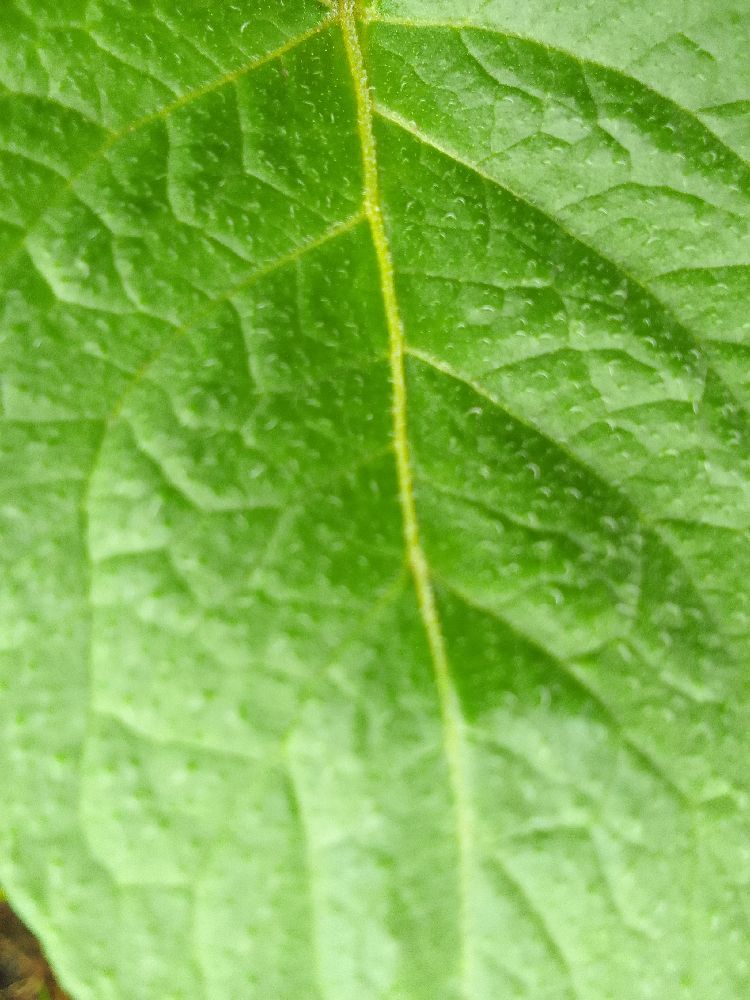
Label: Healthy